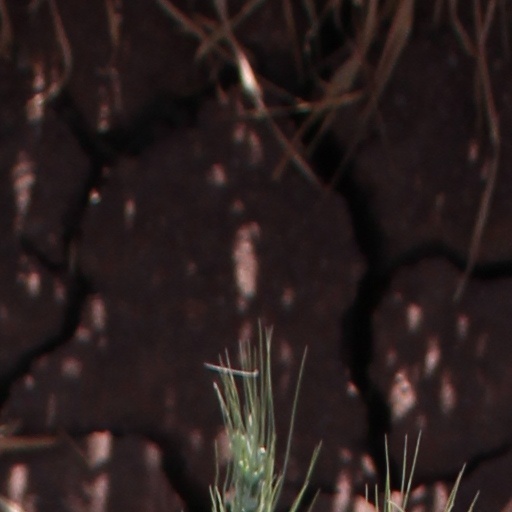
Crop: wheat